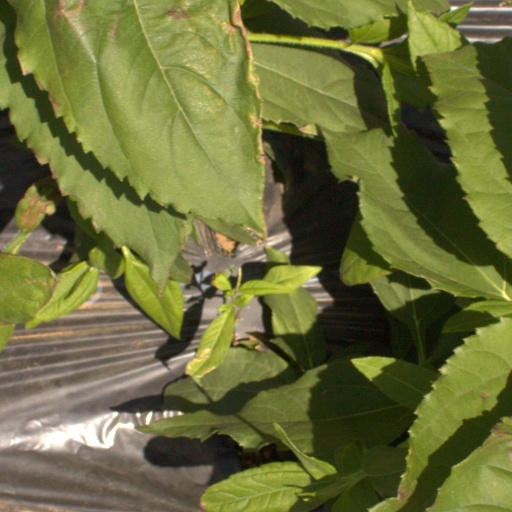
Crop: Jerusalem artichoke